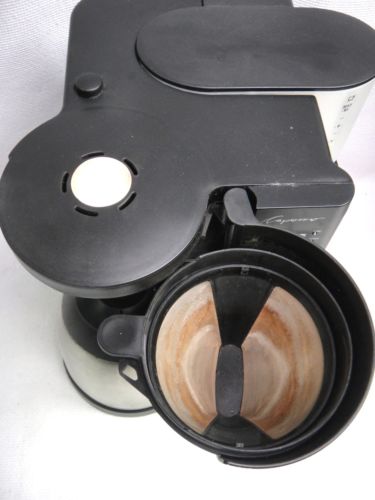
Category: coffee maker